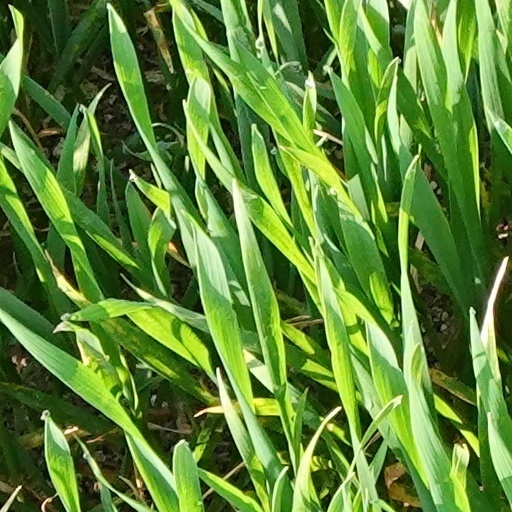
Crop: wheat